Calotis hispidula

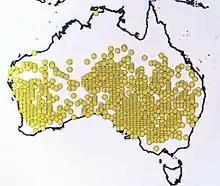
Known populations of "Calotis hispidula"

"Calotis hispidula" grows in heavy clays to shallow stony soils, in a wide variety of communities; it is widespread, especially in inland districts. Known and current populations range within New South Wales, Queensland, Victoria, Northern Territory, South Australia and Western Australia. It is found abundantly in Central Australia.